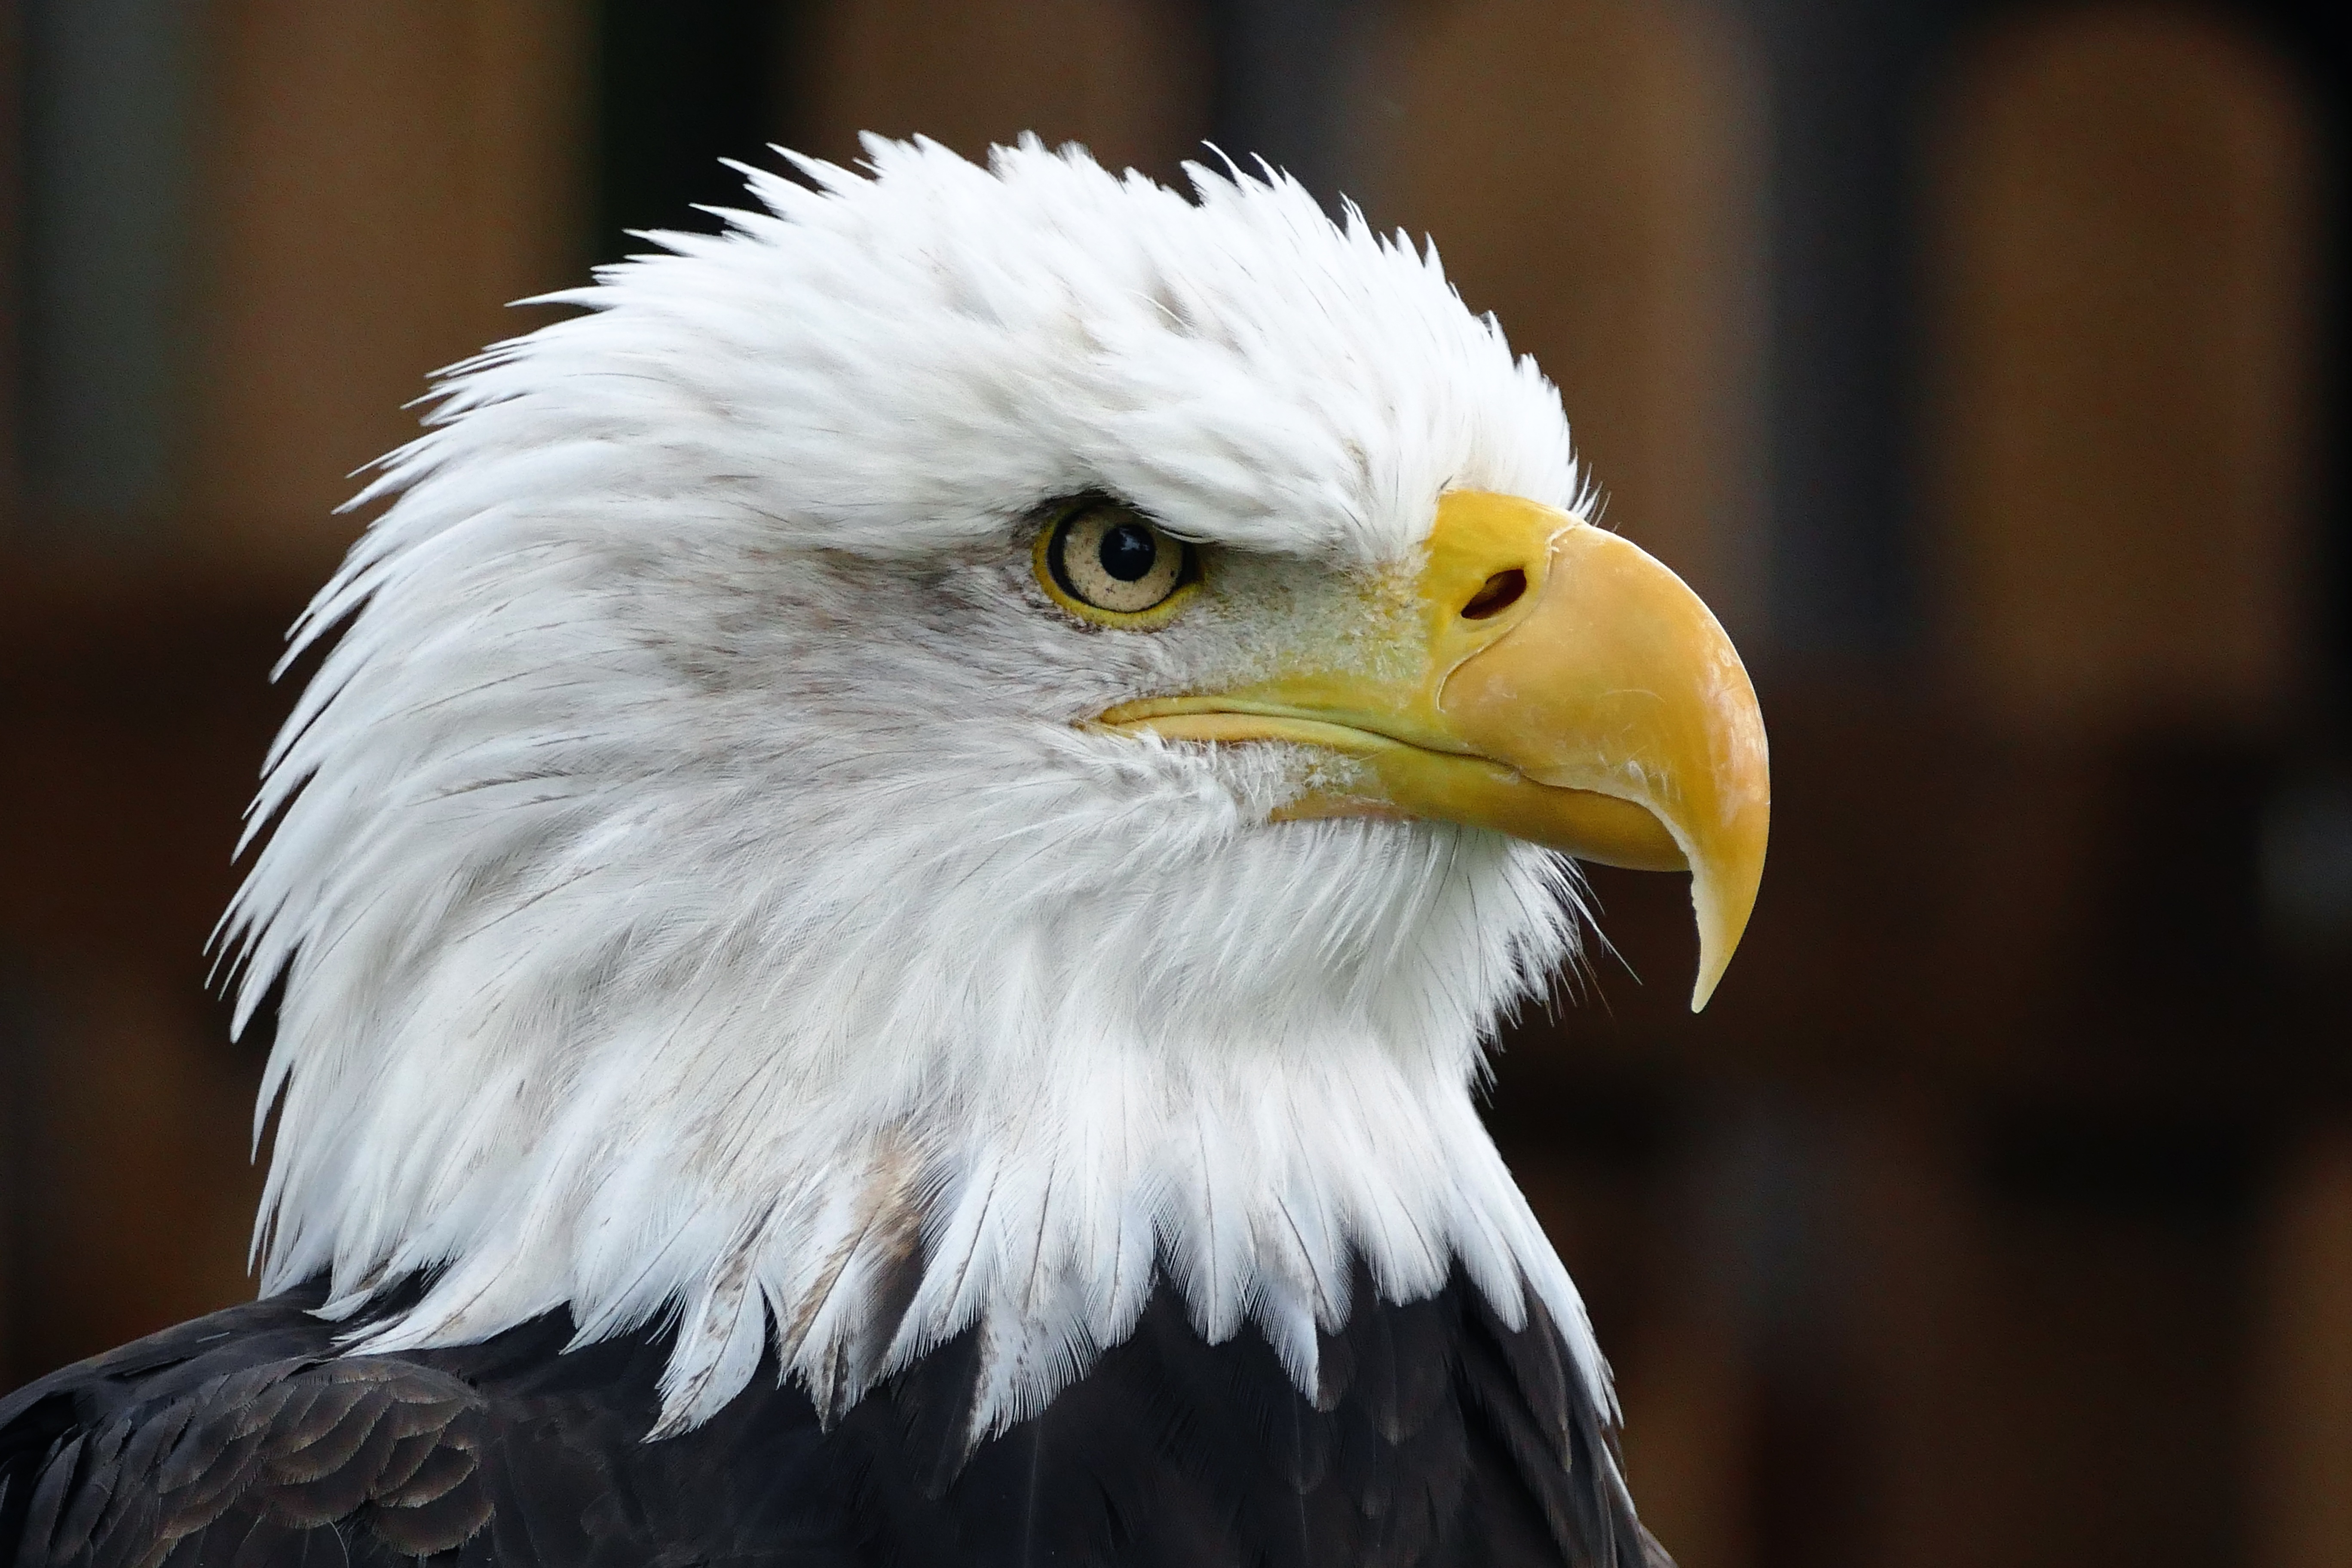
nature, wilderness, bird, wing, white, animal, flying, wildlife, wild, beak, symbol, flight, eagle, brown, mammal, predator, freedom, hawk, feather, fauna, raptor, emblem, bird of prey, bald eagle, close up, national, power, american, logo, feathers, head, vertebrate, big, large, icon, strong, carnivore, falcon, strength, dangerous, powerful, accipitriformes